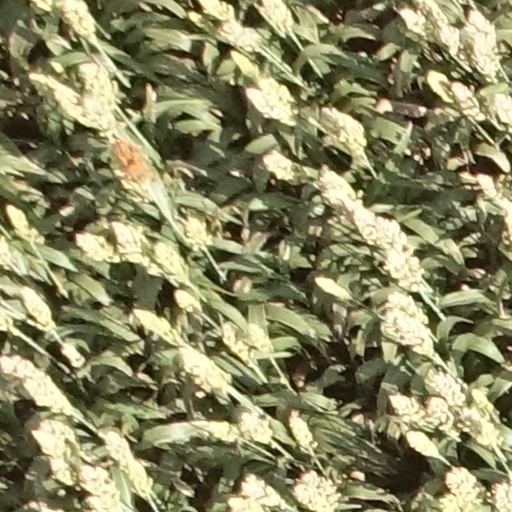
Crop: sorghum